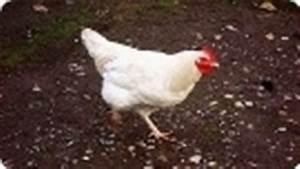
chicken